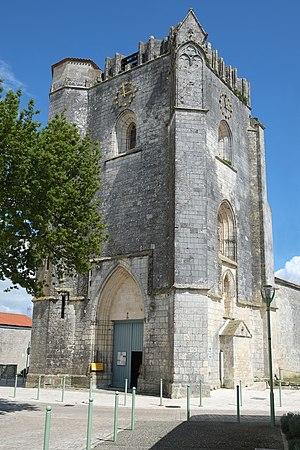
Clocher-porche de l'église Saint-Pierre Marsilly Charente-Maritime France This building is classé au titre des Monuments Historiques. It is indexed in the Base Mérimée, a database of architectural heritage maintained by the French Ministry of Culture,
L'église Saint-Pierre est une église catholique située à Marsilly, en France.
Cet article recense les monuments historiques français classés en 1907.
Marsilly est une commune du Sud-Ouest de la France, située dans la partie nord-ouest du département de la Charente-Maritime. Ses habitants sont appelés les Marsellois et les Marselloises.